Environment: real
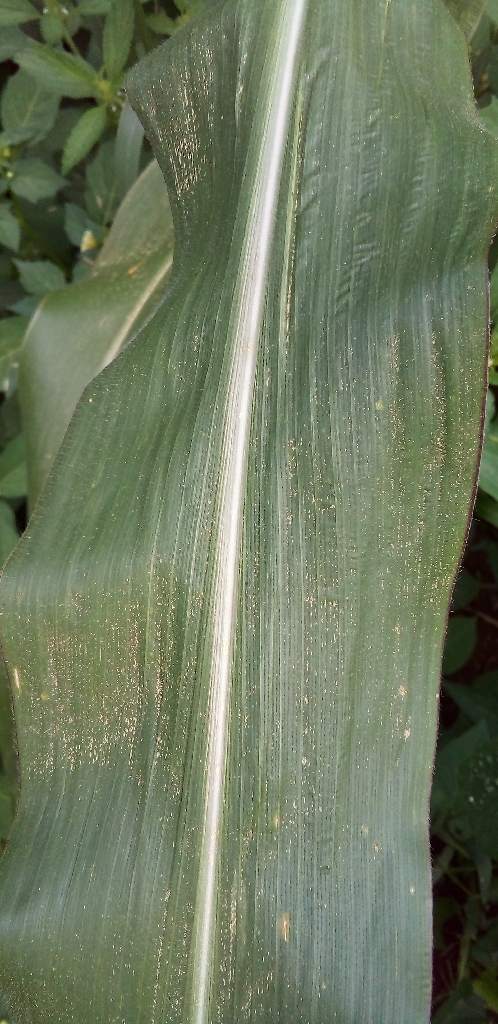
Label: healthy